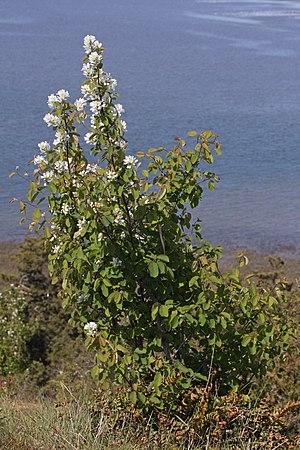
Un Amélanchier à feuilles d'aulne (Amelanchier alnifolia var. semiintegrifolia).